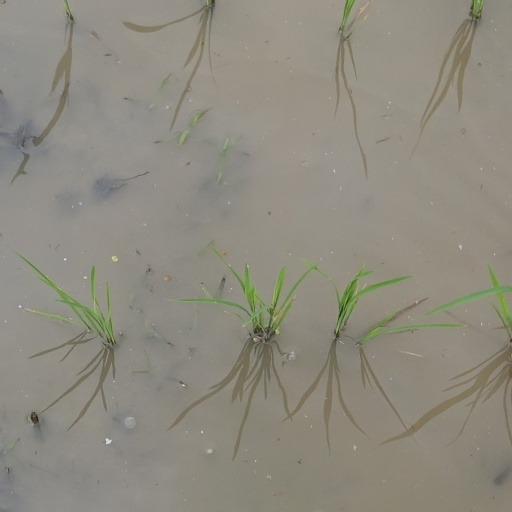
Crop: rice